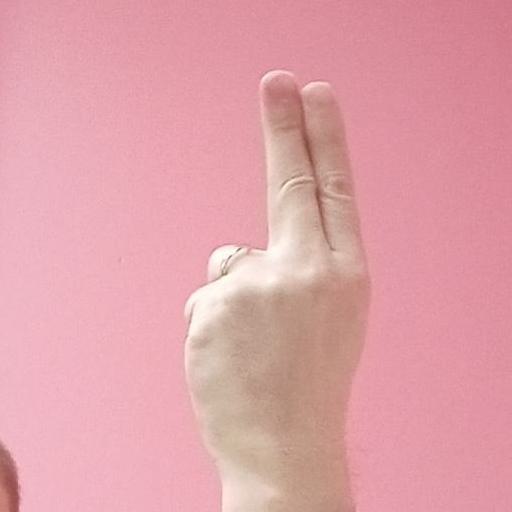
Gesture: two_up_inverted